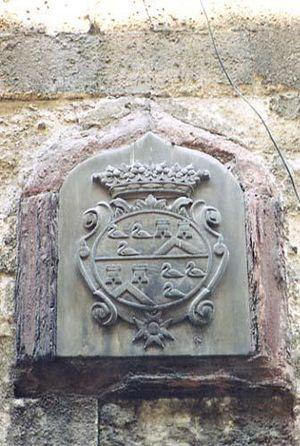
Armes de la famille des saint priest sur l'ancien consulat français à istanbul. aux 1 et 4, d'argent, à trois merlettes de sable (Guignard)
La famille Guignard de Saint-Priest est une famille de magistrats, de militaires et de diplomates français, originaire de Saint-Priest, éteinte dans les mâles au début du XXᵉ siècle et relevée par la famille Le Marchand.
Cette page non exhaustive recense les armoiries des familles françaises, dès lors qu'elles ont été publiées dans un des armoriaux cités en bibliographie.